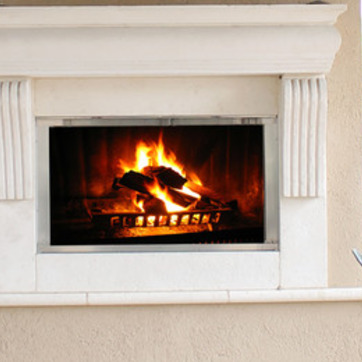
Material: other